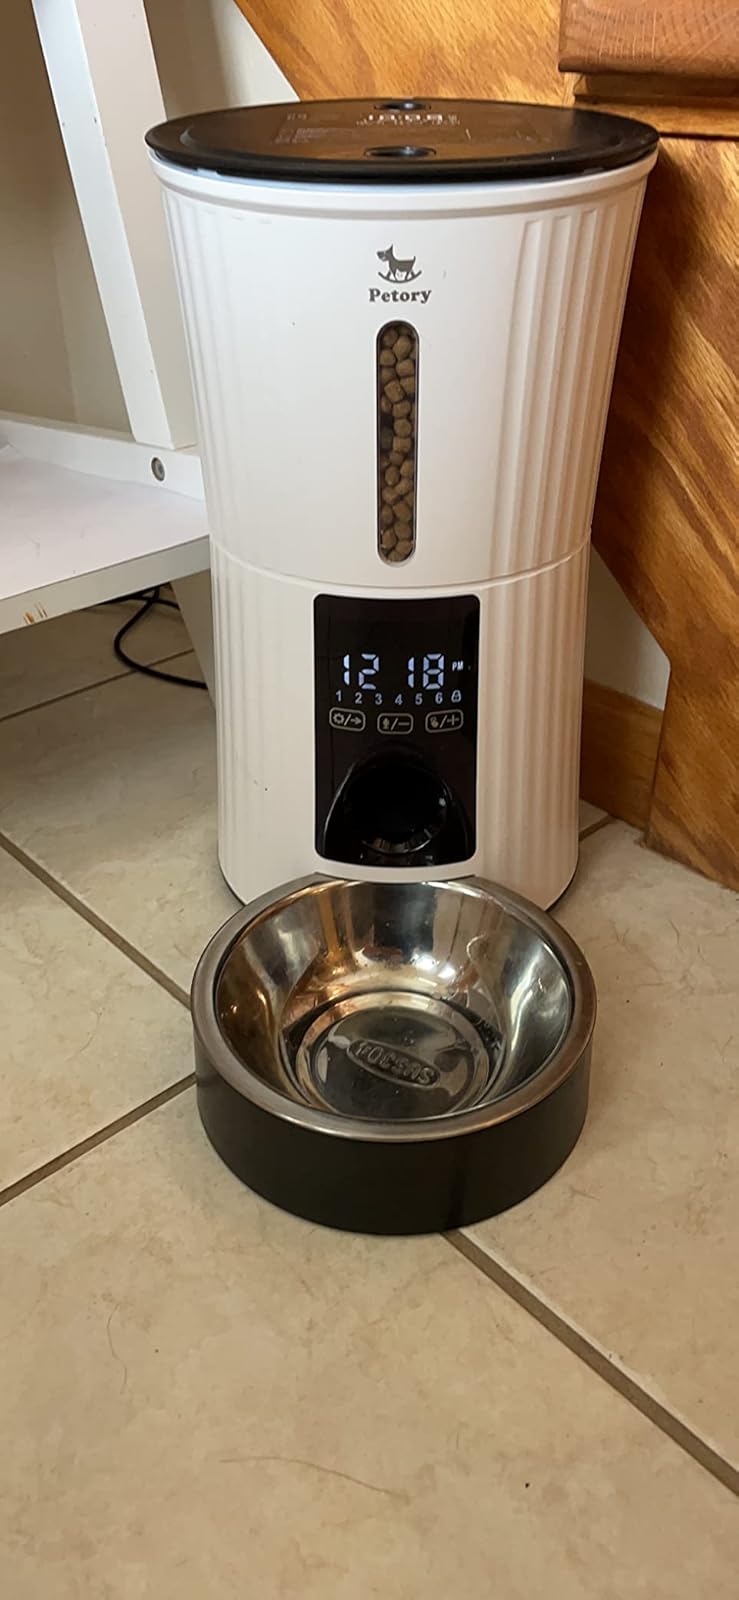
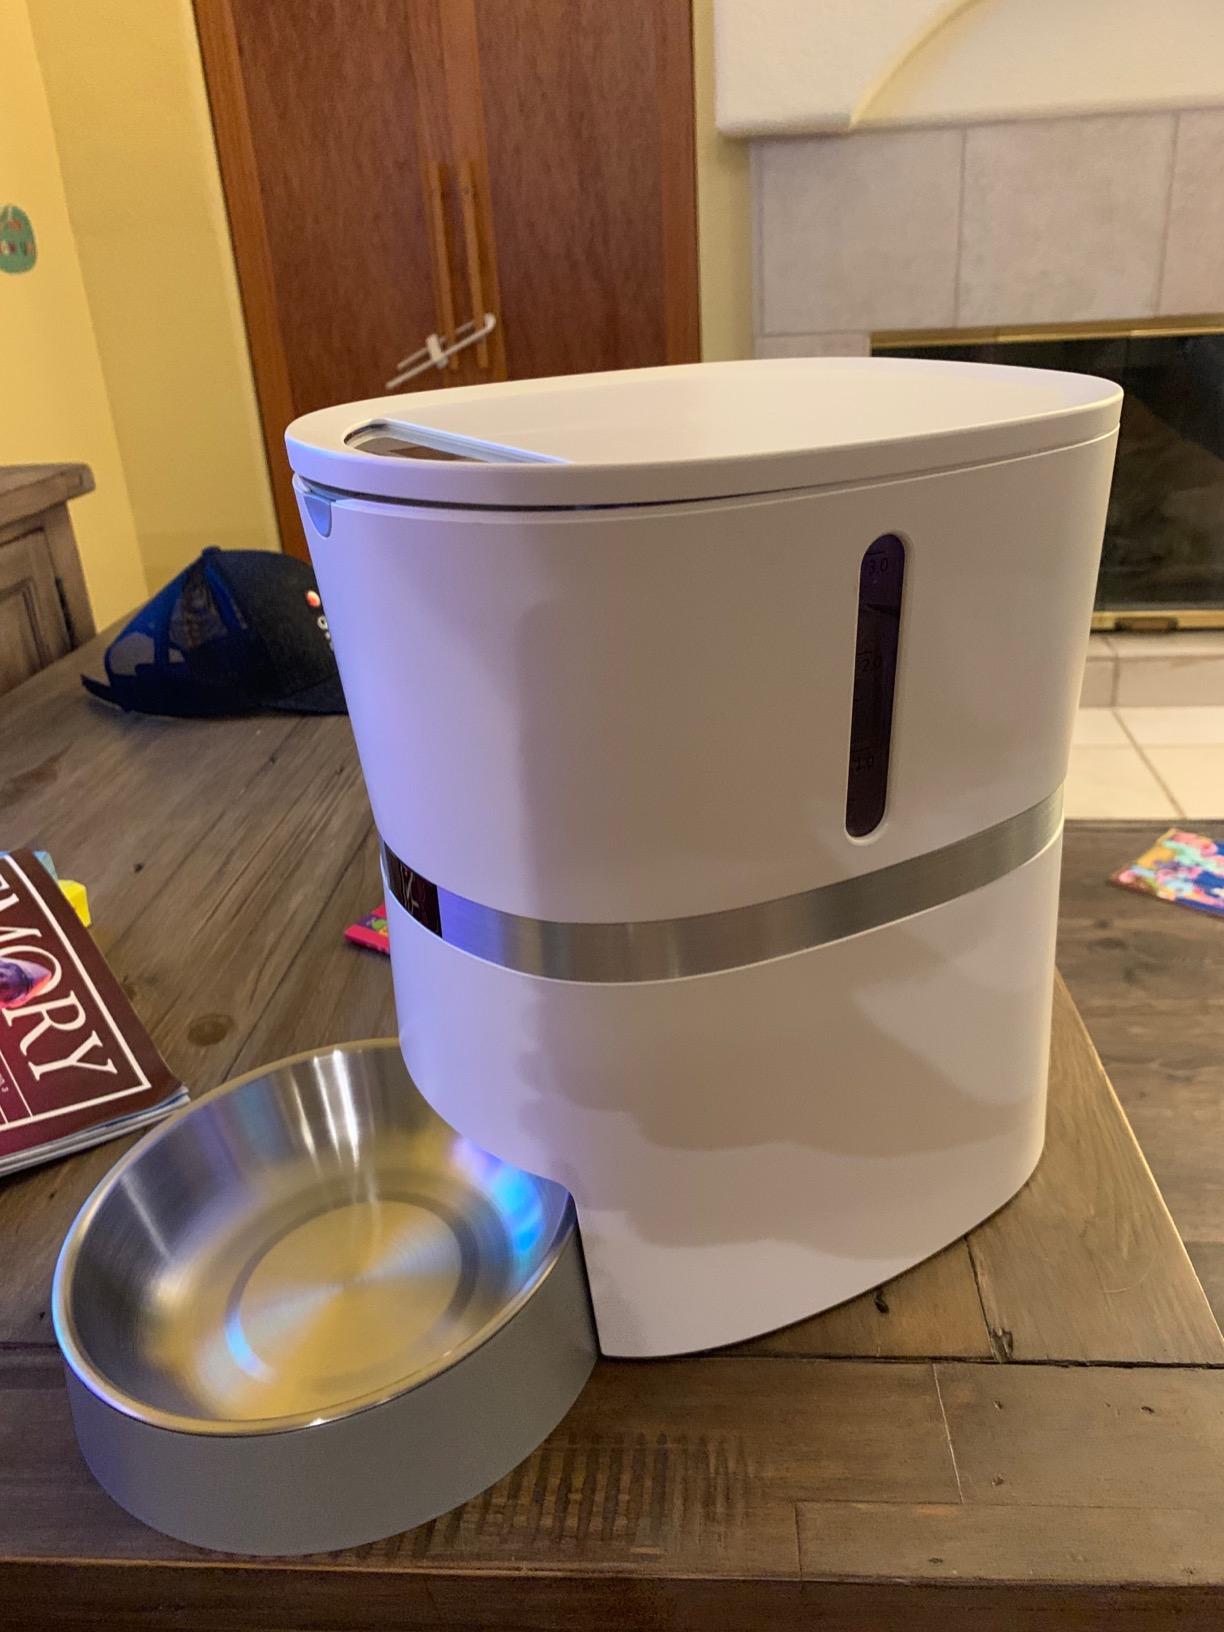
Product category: items_feeder
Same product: no